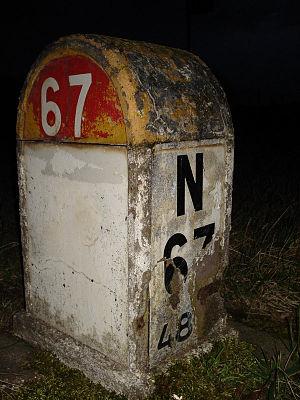
Borne Michelin remisée sur un parking à Cult (70) Photo personnelle
La route nationale 67, ou RN 67, est une route nationale française traversant la Haute-Marne et reliant deux villes du département de Saint-Dizier à Chaumont.